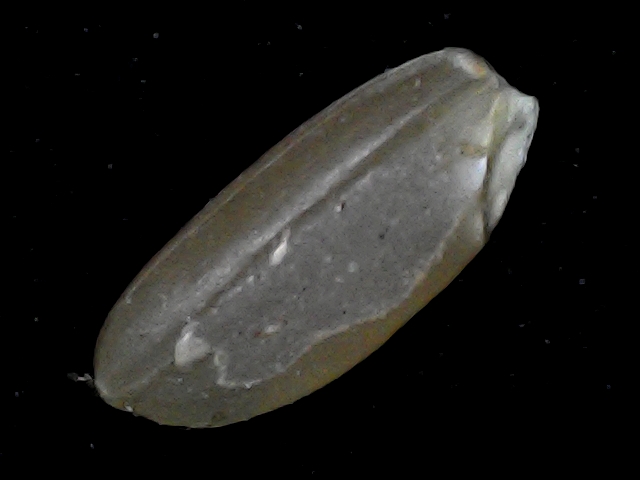
Rice variety: BD76